Judith Sargentini

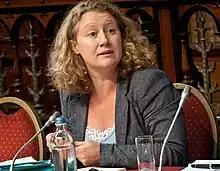

The Hungarian Government questioned the legitimacy of this vote, claiming that this kind of decision would have needed a 2/3 majority. The Orbán-cabinet also stated that the abstinence votes should not have been omitted during the voting process - ignoring that only votes cast, excluding abstentions, were counted on the advice of the Parliament's legal service. Hungary turned to the European Court of Justice for a final decision. The government also edited a 109 pages long answer, which claims that the report contains at least 39 factual errors or fallacies. Ms Sargentini replied at a press conference, stating that she went through it and found "no holes in [her] report since it is based on sources of intergovernmental bodies such as the UN, the Council of Europe, court cases from Strasbourg and Luxembourg, infringement procedures", adding that the report does not express her personal opinion but that of the European Commission. The dean of the Hungarian university ELTE claimed that contrarily to what Ms Sargentini said, the university had not been consulted during Ms Sargentini's investigation, and asked the removal of its name from the report many times- without response. On this issue, Ms Sargentini answered that names were omitted on the interviewed academics' request, who feared of being outed as they would be labelled anti-government and pursued for their opinions. Chief Rabbi, Slomó Köves declared that the Sargentini Report is misleading and unfounded concerning Hungarian antisemitism.